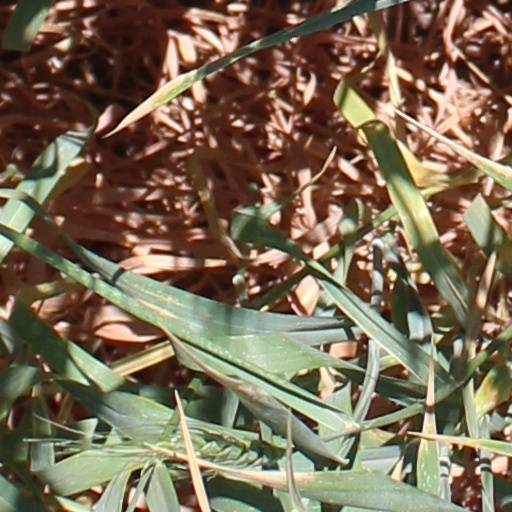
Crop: wheat